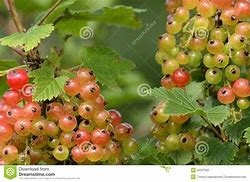
Label: redcurrant